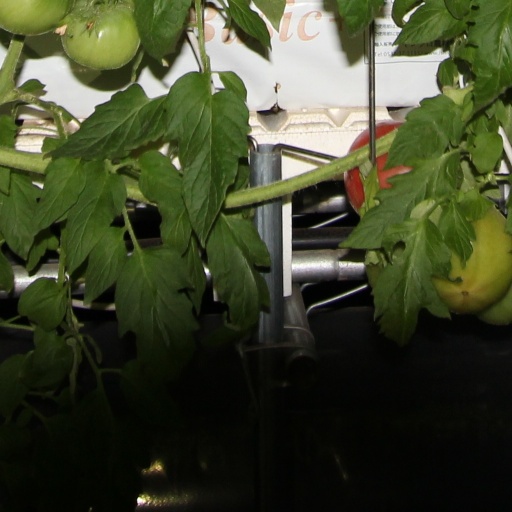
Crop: tomato